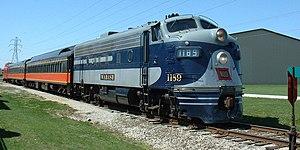
La série de locomotives diesel-électriques de 1 100 kW EMD F7 a été produite entre février 1949 et décembre 1953 par Electro-Motive Division of General Motors et General Motors Diesel.